Sydney Guilaroff

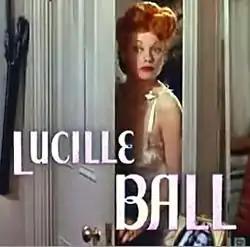
Guilaroff tinted Lucille Ball's hair flame red for "Du Barry Was a Lady" (MGM, 1943). She was so pleased, she kept it that way for the rest of her life.

When Lena Horne filmed her introductions to her scenes in the MGM musical documentary "That's Entertainment! III" (1994), she requested that Guilaroff come out of retirement to style her hair, some 50 years after he first styled it in "Cabin in the Sky" (1943).